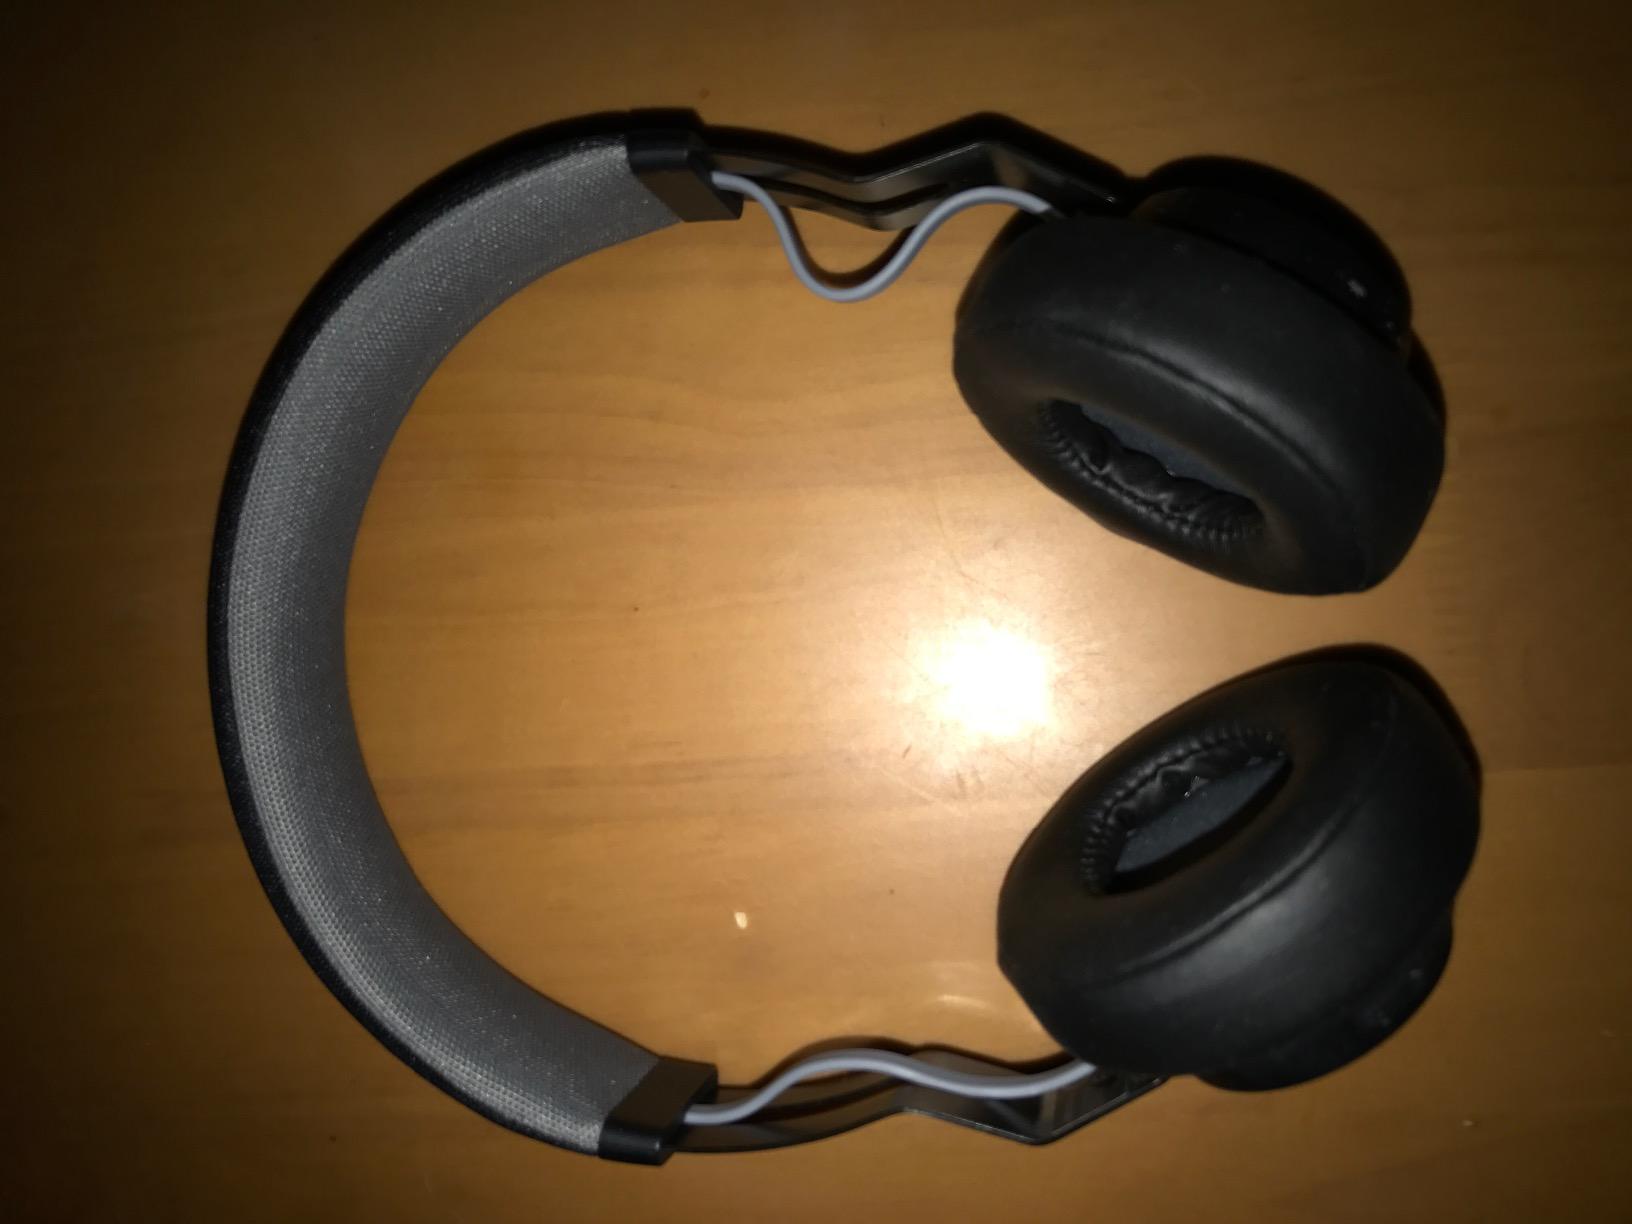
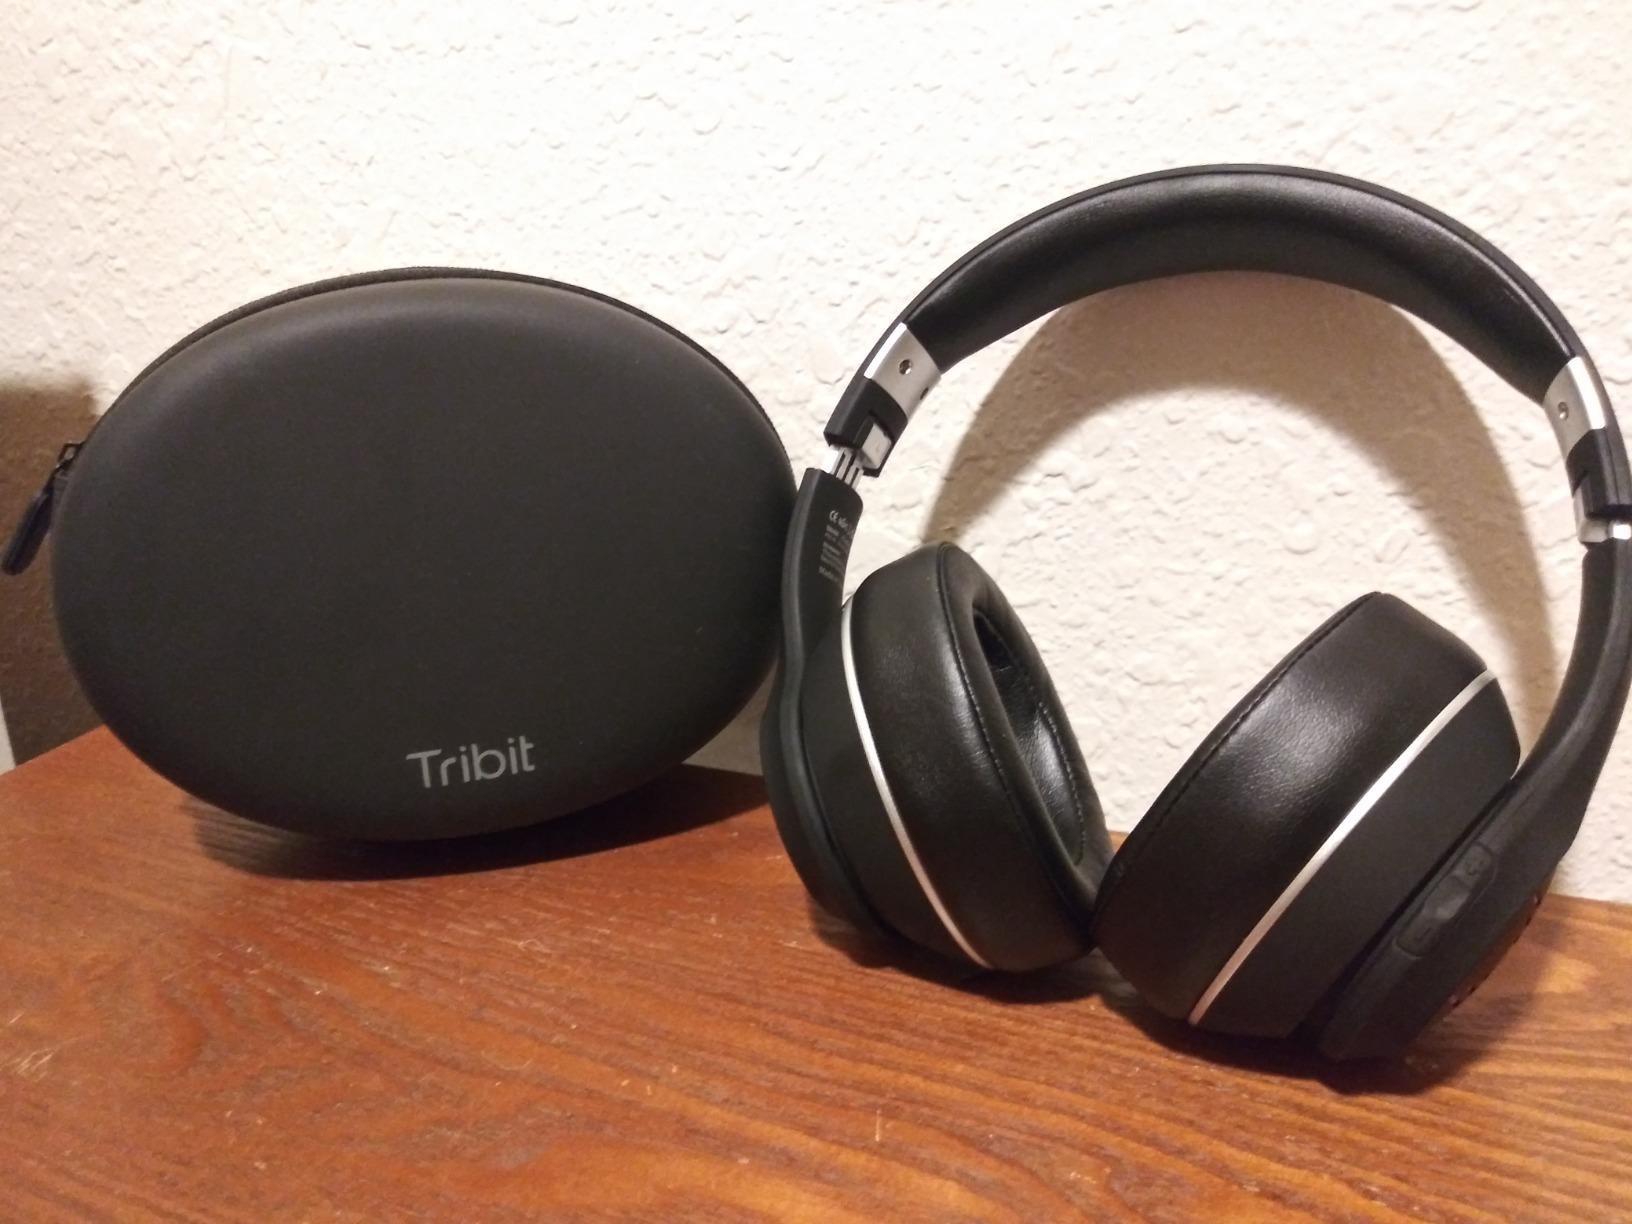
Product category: headphones
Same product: no